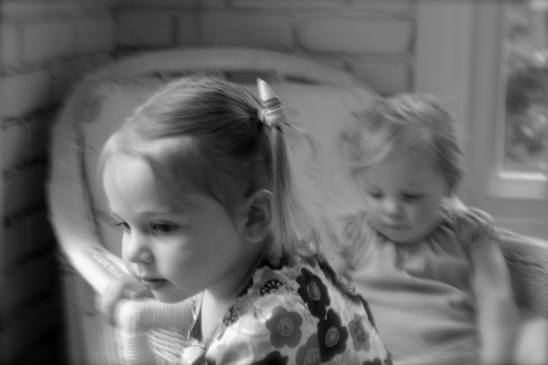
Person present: Yes